Sacerdos of Lyon

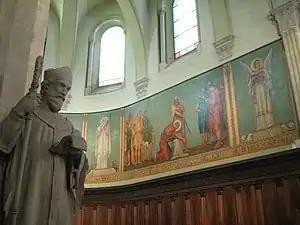
Sacerdos of Lyon in St Pauls church, Lyon.

Saint Sacerdos (Sardot or Serdot) of Lyon (487 – 552) was Archbishop of Lyon from 544 to 552. He is venerated as a saint in the Catholic Church whose feast day is 12 September.